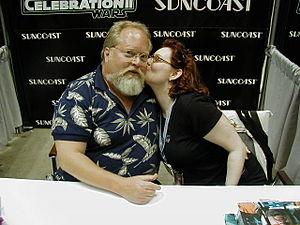
William Hootkins est un acteur américain.